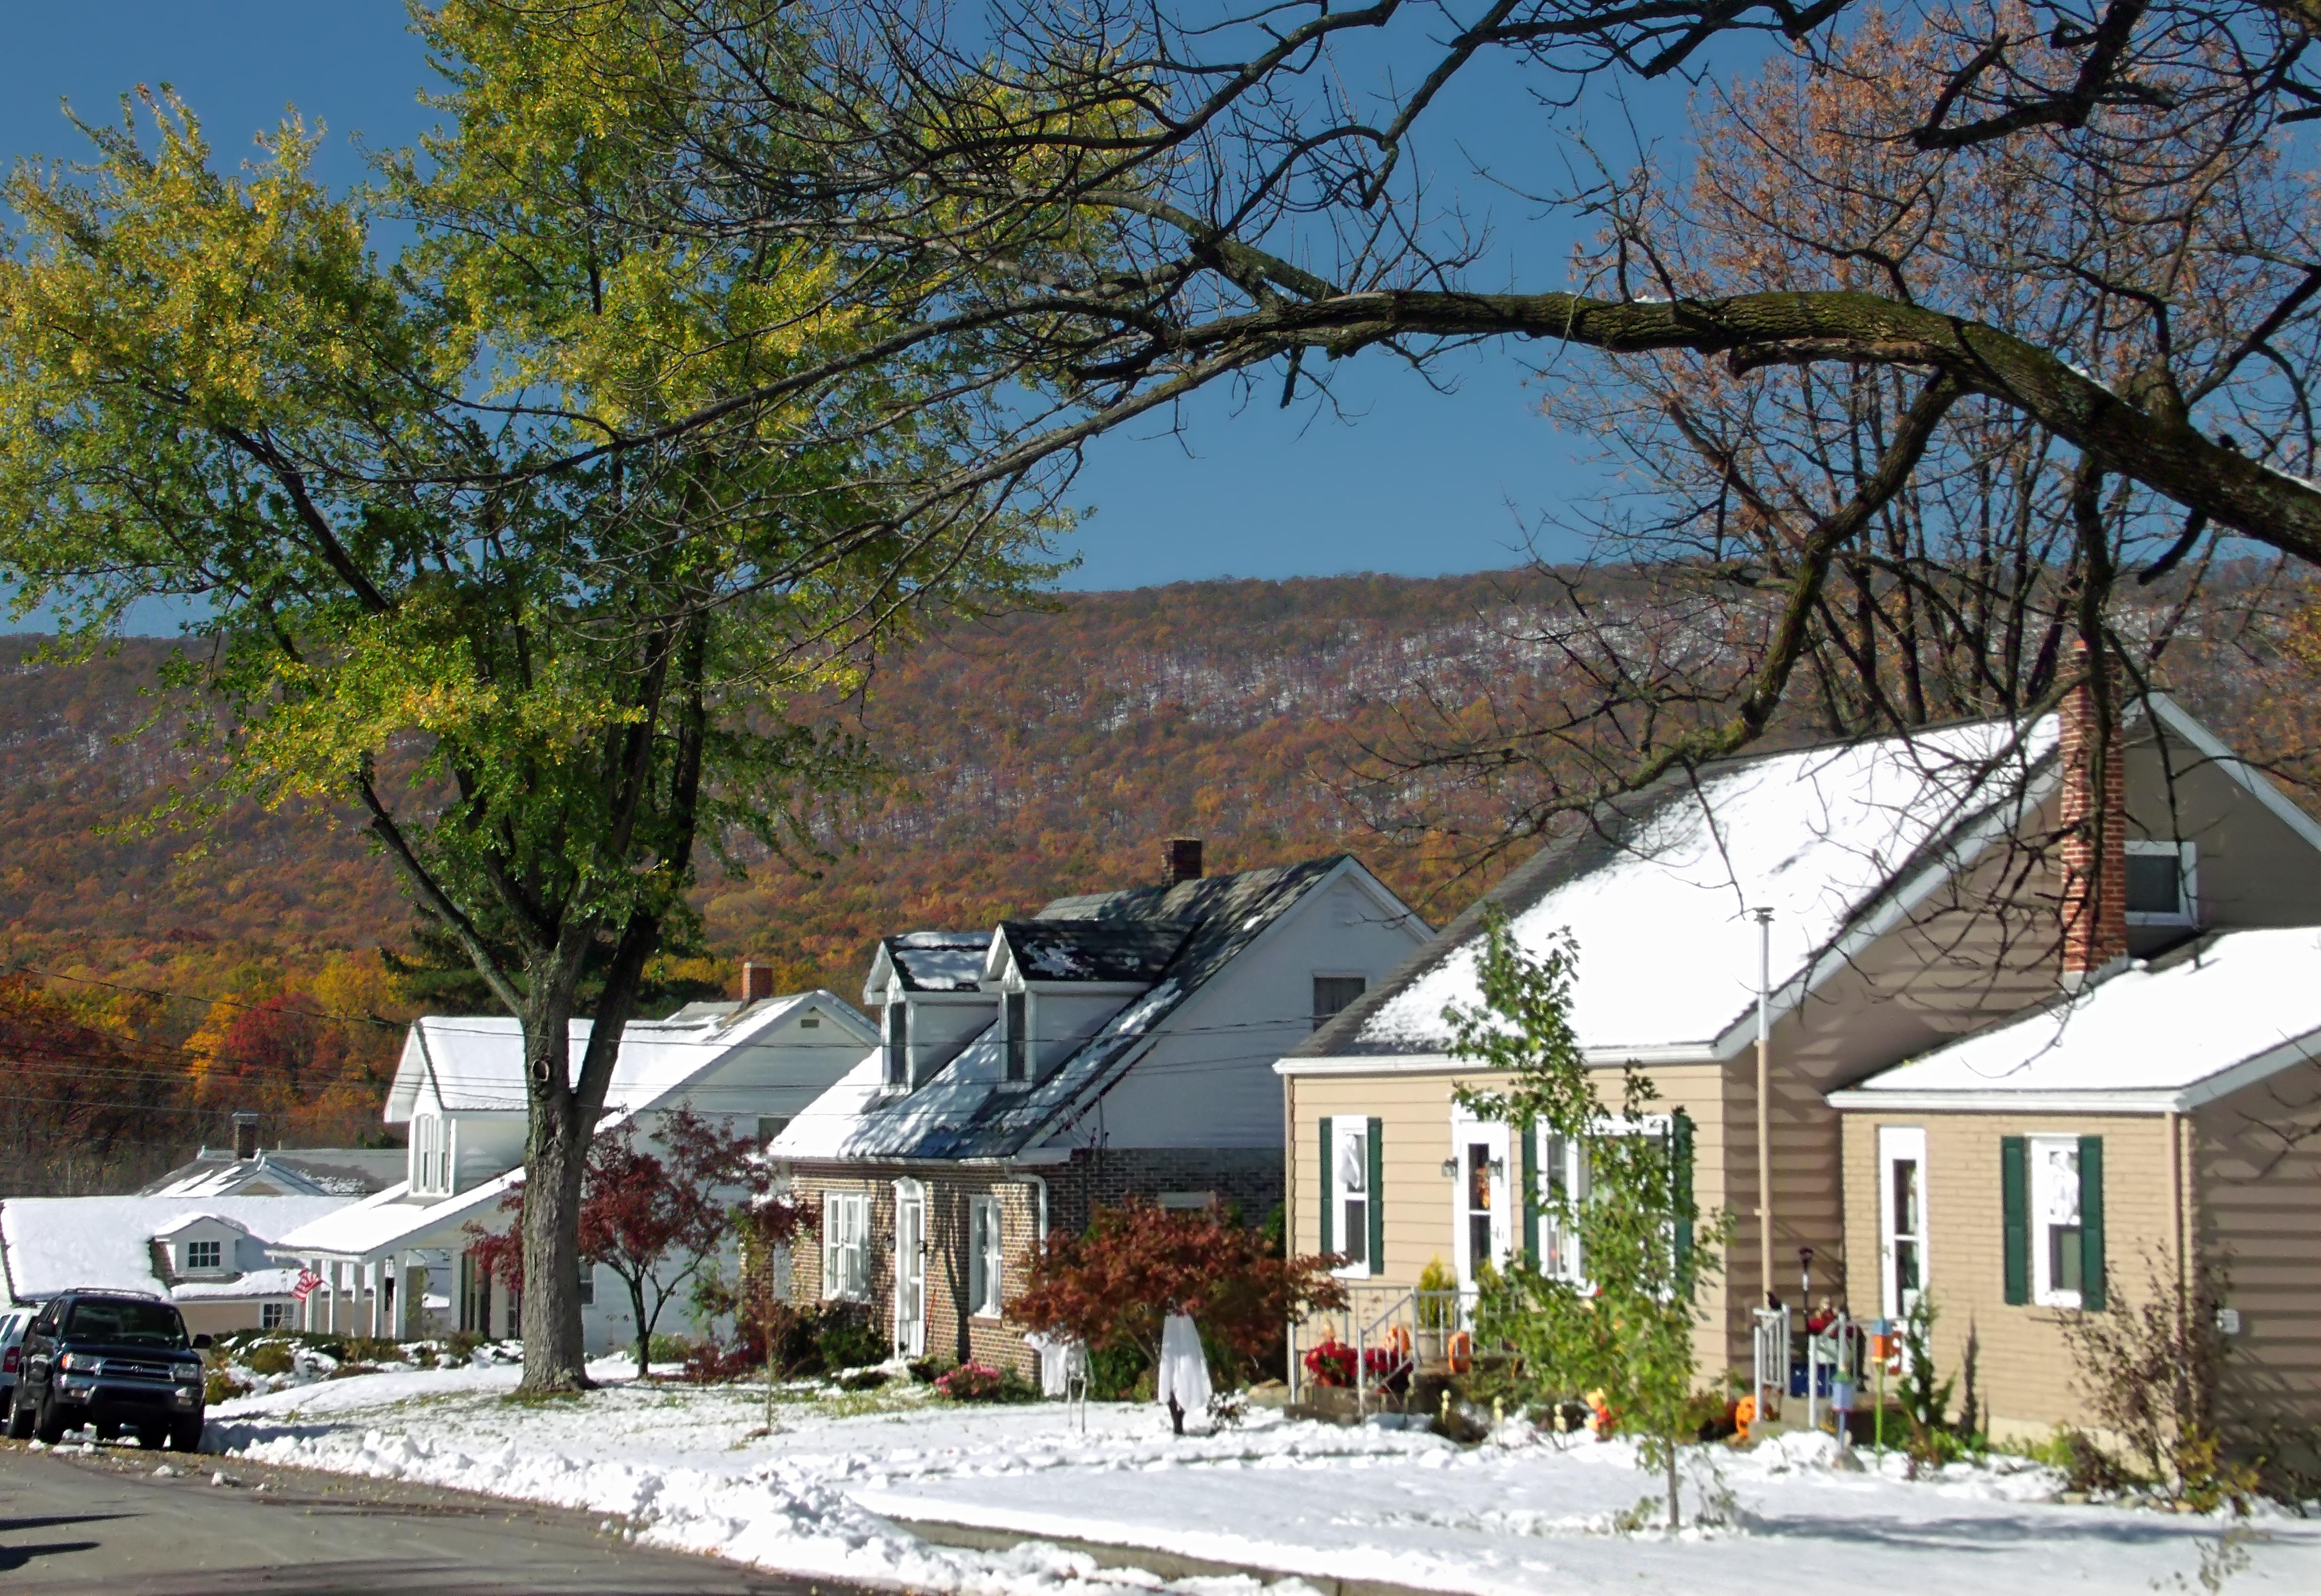
tree, mountain, snow, winter, street, house, town, roof, home, village, suburb, cottage, autumn, season, creativecommons, cars, appalachianmountains, pennsylvania, bluemountain, kittatinnymountain, lehighvalley, northamptoncounty, earlyseasonsnow, earlyseasonsnowfall, estate, neighbourhood, residential area